Yelnya, Yelninsky District, Smolensk Oblast

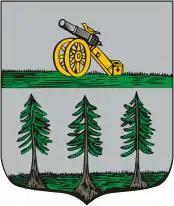
1780 coat of arms of Yelnya

In 1812, during the French invasion of Russia, Yelnya became an important center of the partisan movement. During the counter-offensive campaign, Mikhail Kutuzov's headquarters were located here.